Max Gerlach

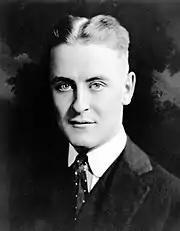
F. Scott Fitzgerald partly based the character of Jay Gatsby on his wealthy neighbor Max Gerlach.

While bootlegging in New York City, Gerlach befriended writer F. Scott Fitzgerald. Both Fitzgerald's wife Zelda Fitzgerald and his friend Edmund Wilson stated that Gerlach was Fitzgerald's neighbor at some point during the author's sojourn in New York state. Initially, Fitzgerald scholars were uncertain where the two met and could not find property records for a Long Island estate with Gerlach's name.